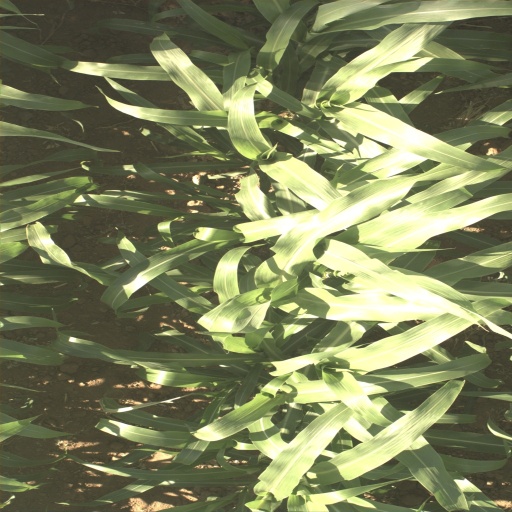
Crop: sorghum